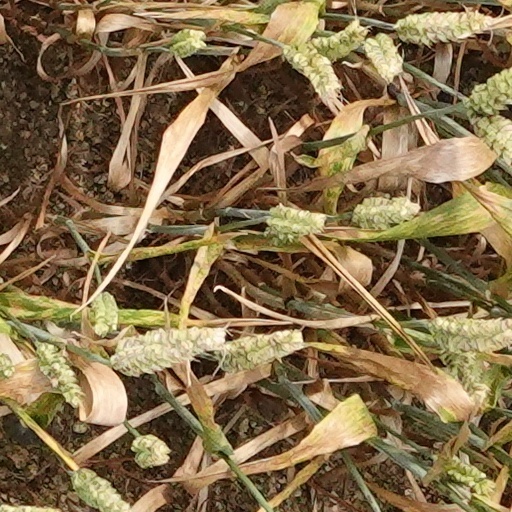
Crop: wheat